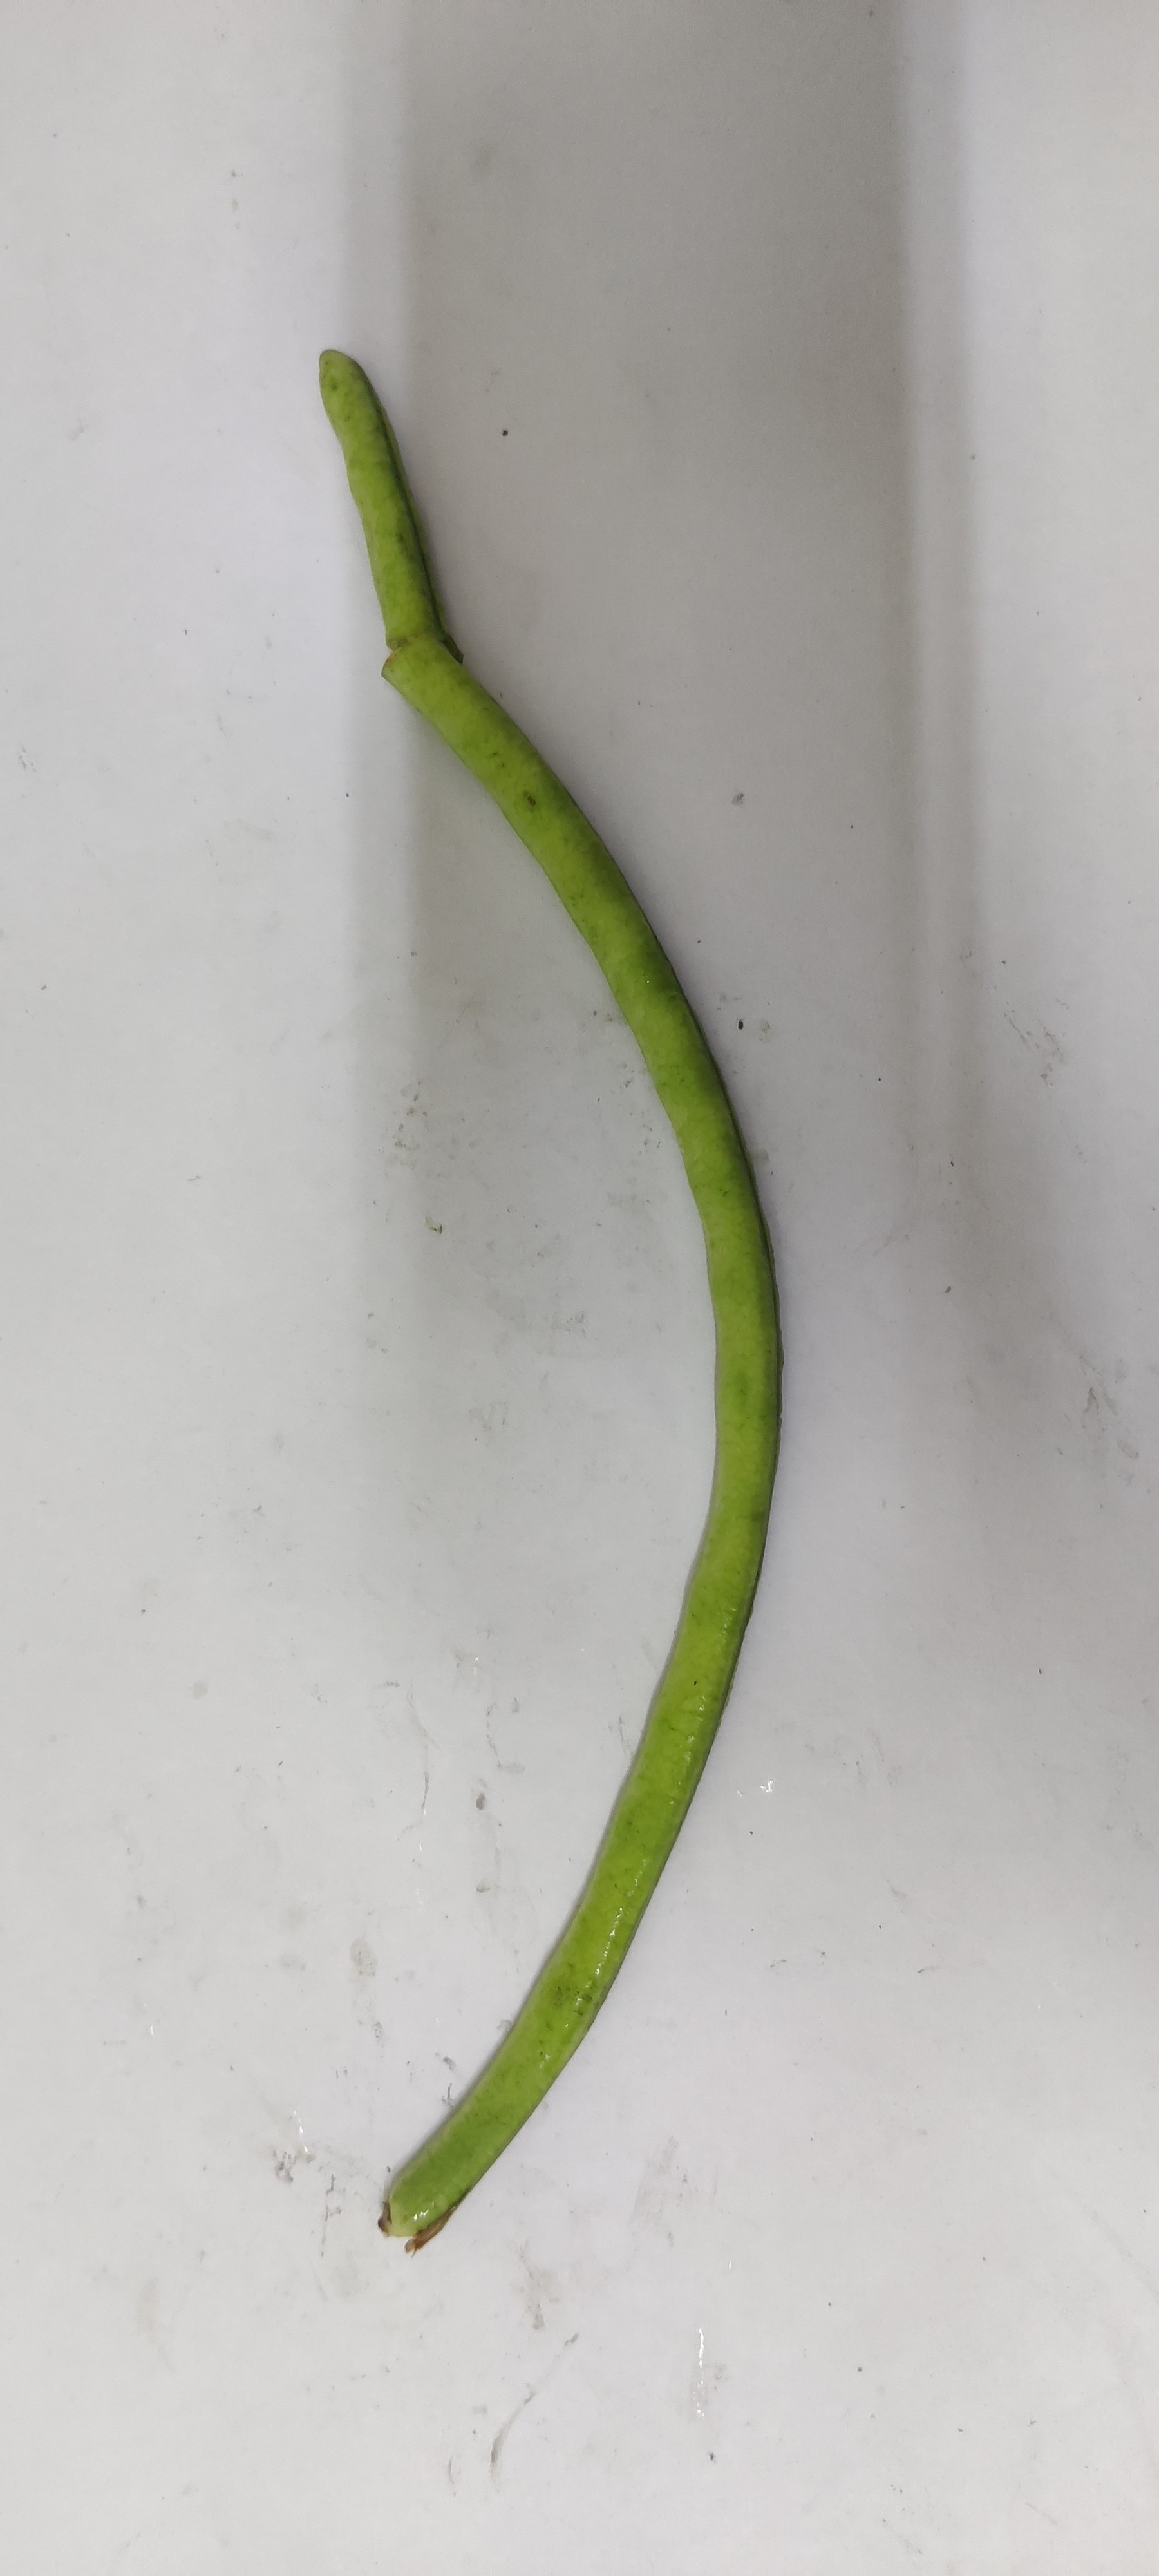
Crop: Cowpea
Condition: Fresh